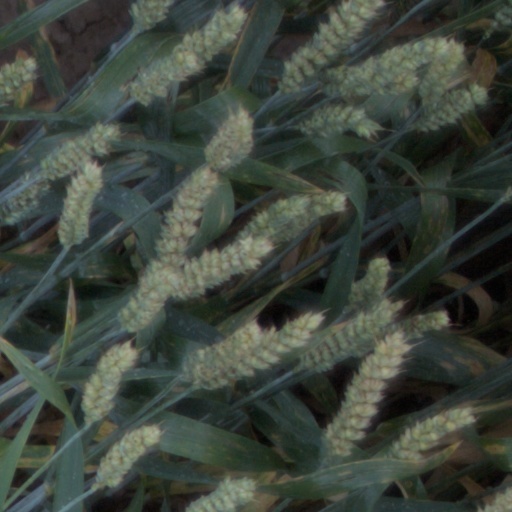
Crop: wheat